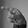
ASL letter: P